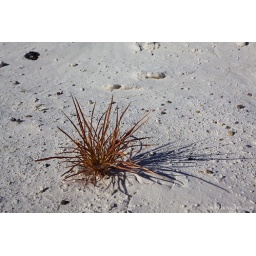
some sort of plant within white sands national monument...